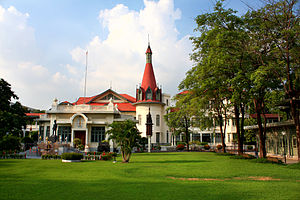
Palads / Paladser / Asien / Thailand
Phaya Thai Palace.
Et palads er en storslået bopæl, der er bolig eller hjemsted for et statsoverhoved eller en anden dignitar som en biskop eller en ærkebiskop. Selve ordet stammer fra det latinske navn Palātium for Palatinerhøjen, en af det syv høje i Rom. I Europa anvendes udtrykket også om overdådige private boliger for aristokratiet. Mange historiske paladser bliver i dag brugt til andre formål såsom parlamenter, museer, hoteller eller kontorbygninger. Ordet bruges undertiden også til at beskrive en overdådigt udsmykket bygning, som anvendes til offentlig underholdning eller udstillinger.